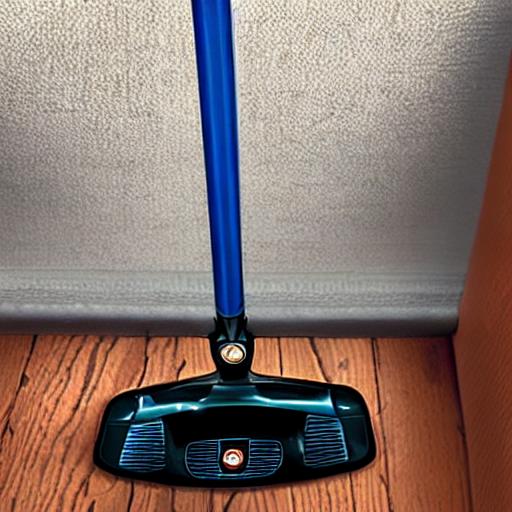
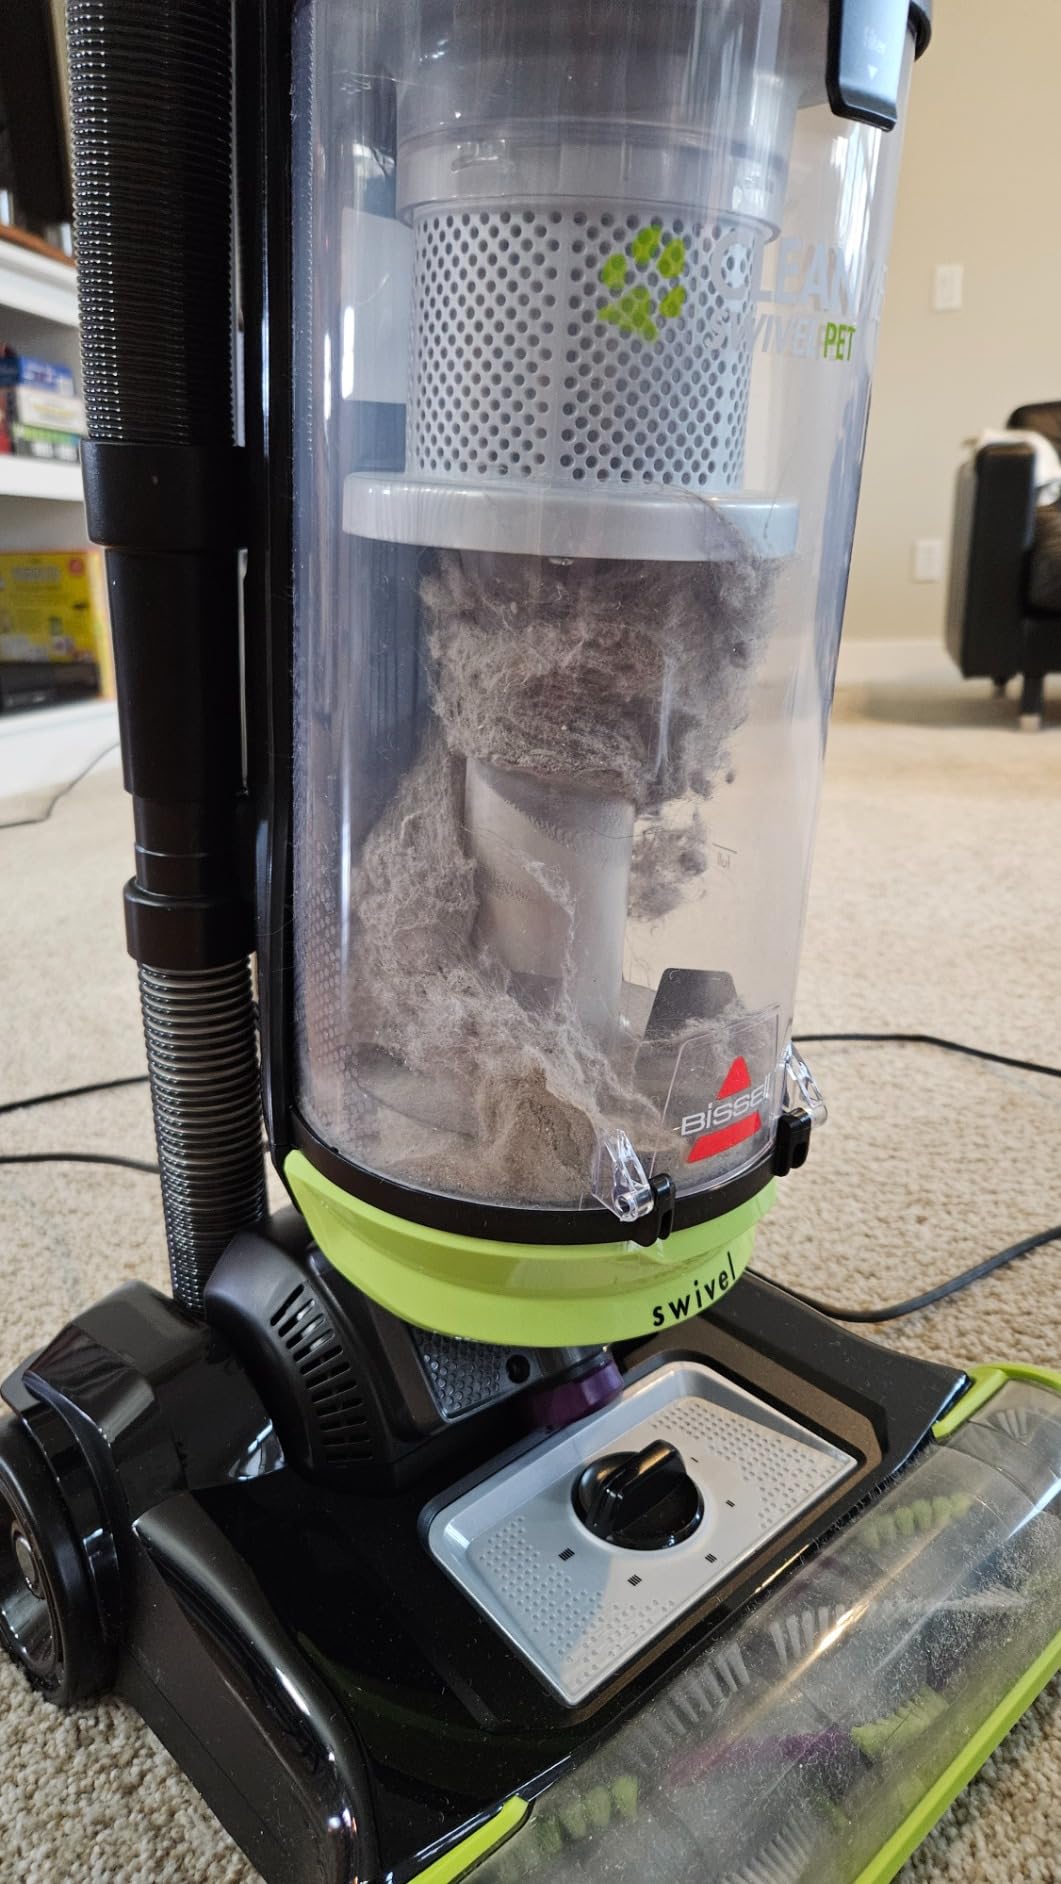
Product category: items_vacuum
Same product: no